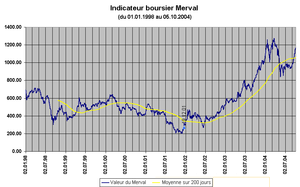
Évolution de l'indice boursier Merval entre le 01/01/1998 et le 5/10/2004
La crise argentine est une grande crise économique, politique et sociale survenue en Argentine entre 1998 et 2002, et dont certaines conséquences se prolongent jusque dans les années 2010.